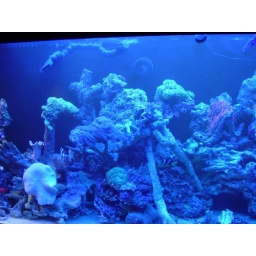
Before I destroyed the base rock by trying to get all fancy with my pump placement.